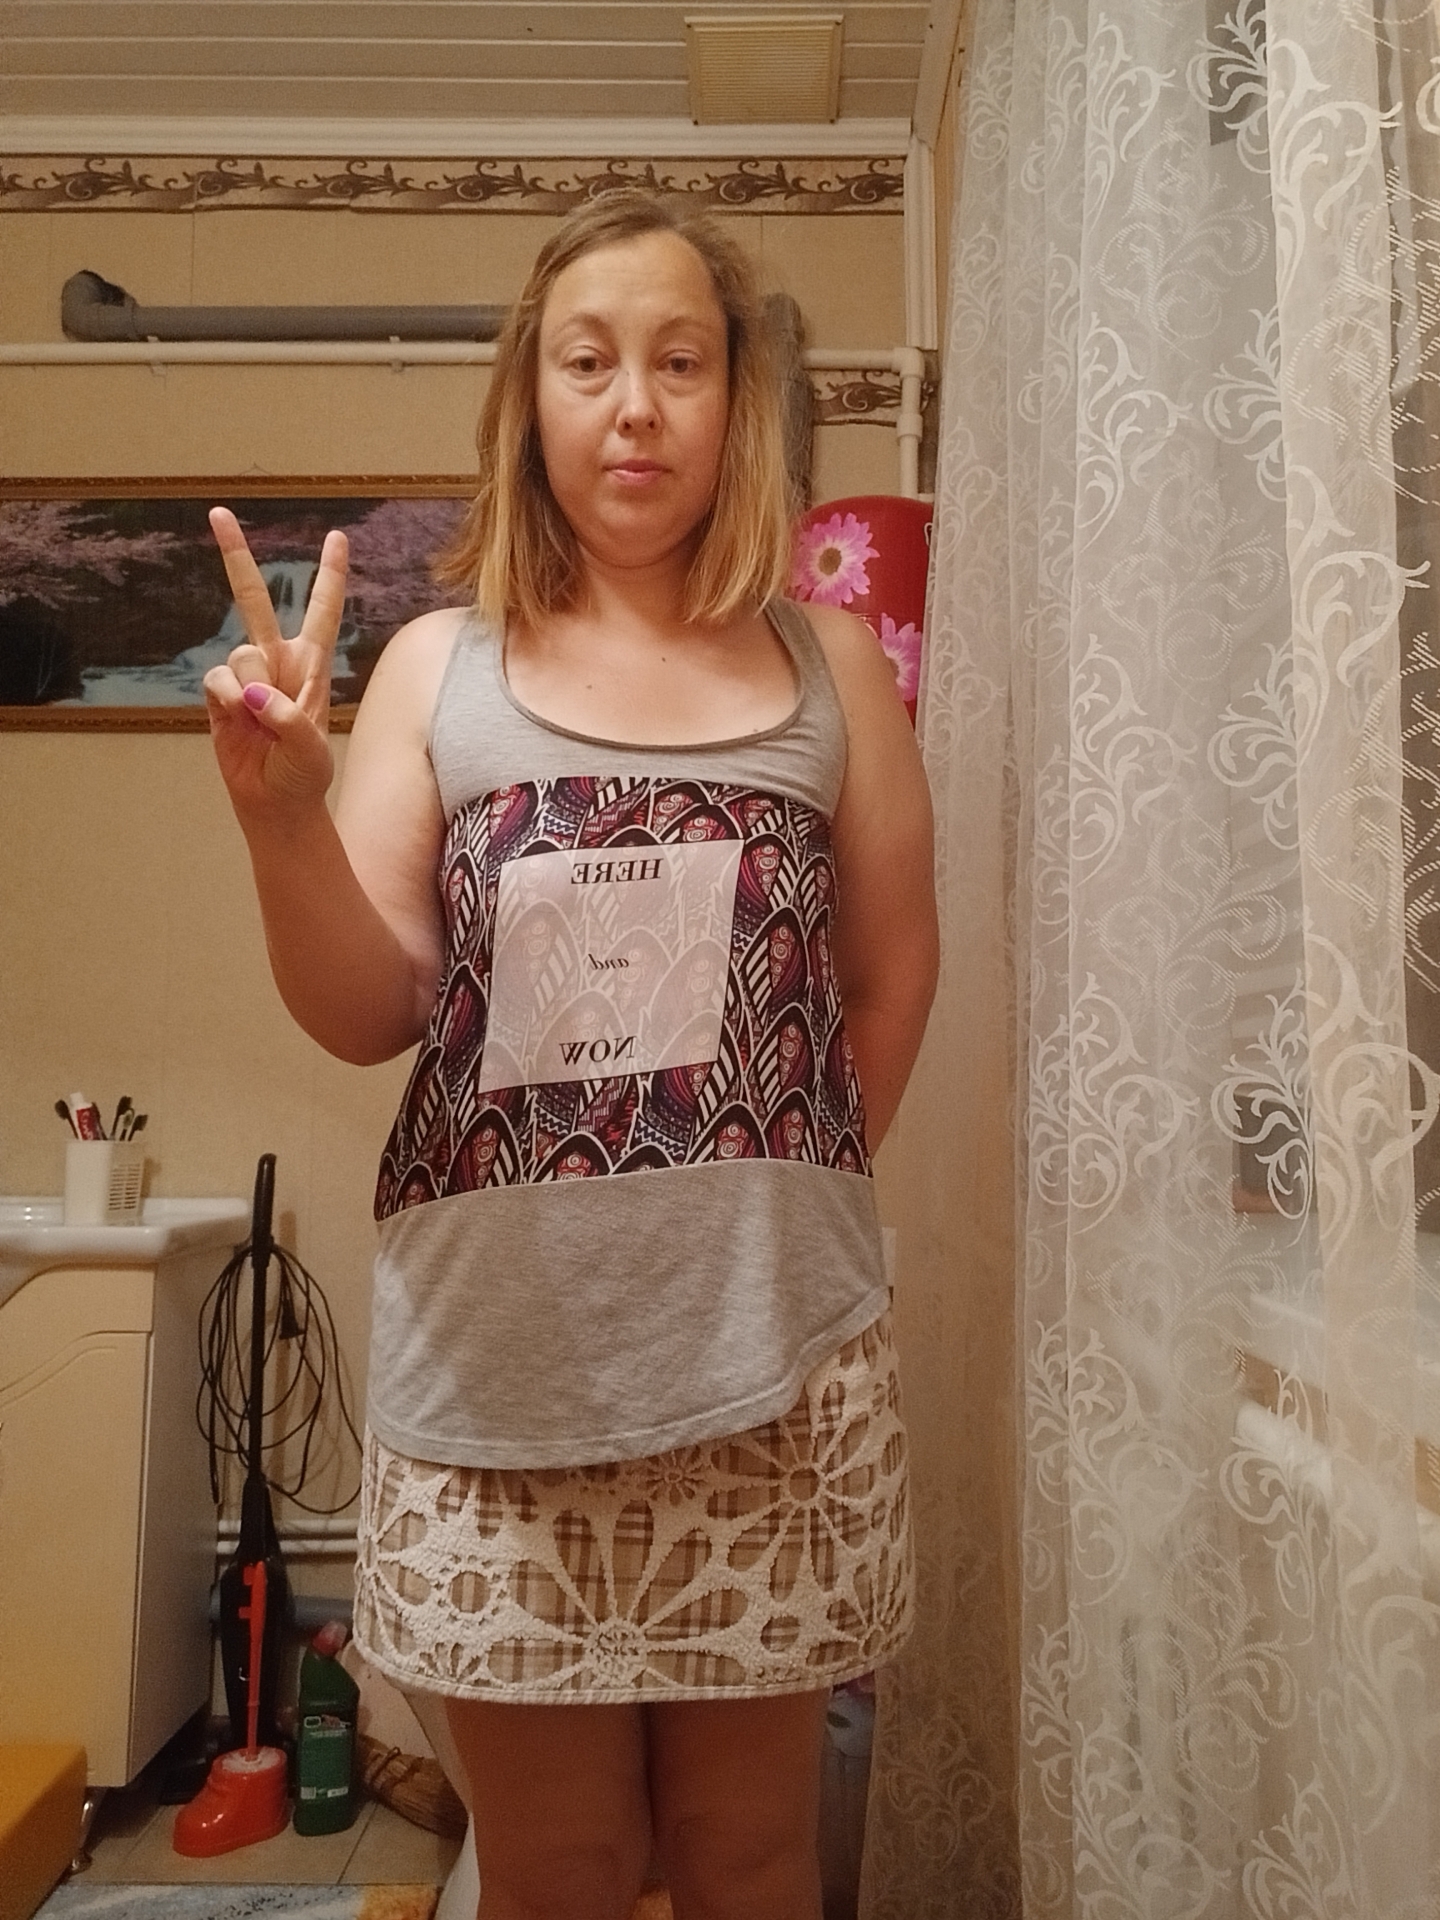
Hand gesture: peace